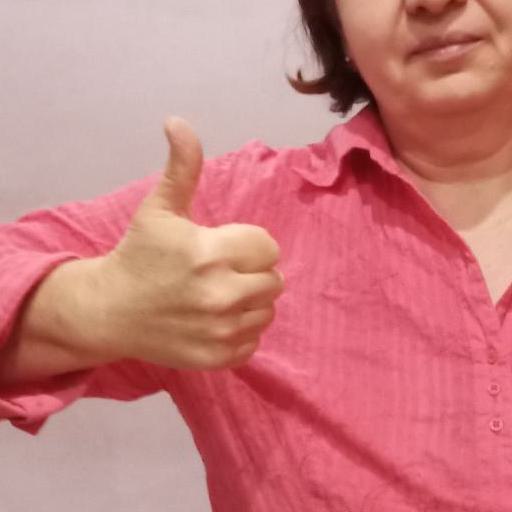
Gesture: like